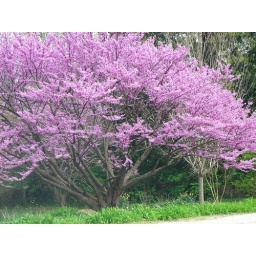
redbud tree in full flower